Bosco Plantation House

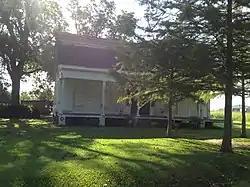

The Bosco Plantation House, in Bosco, Louisiana is a historic plantation house built in about 1835. It was listed on the National Register of Historic Places in 2009.